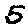
Label: 5